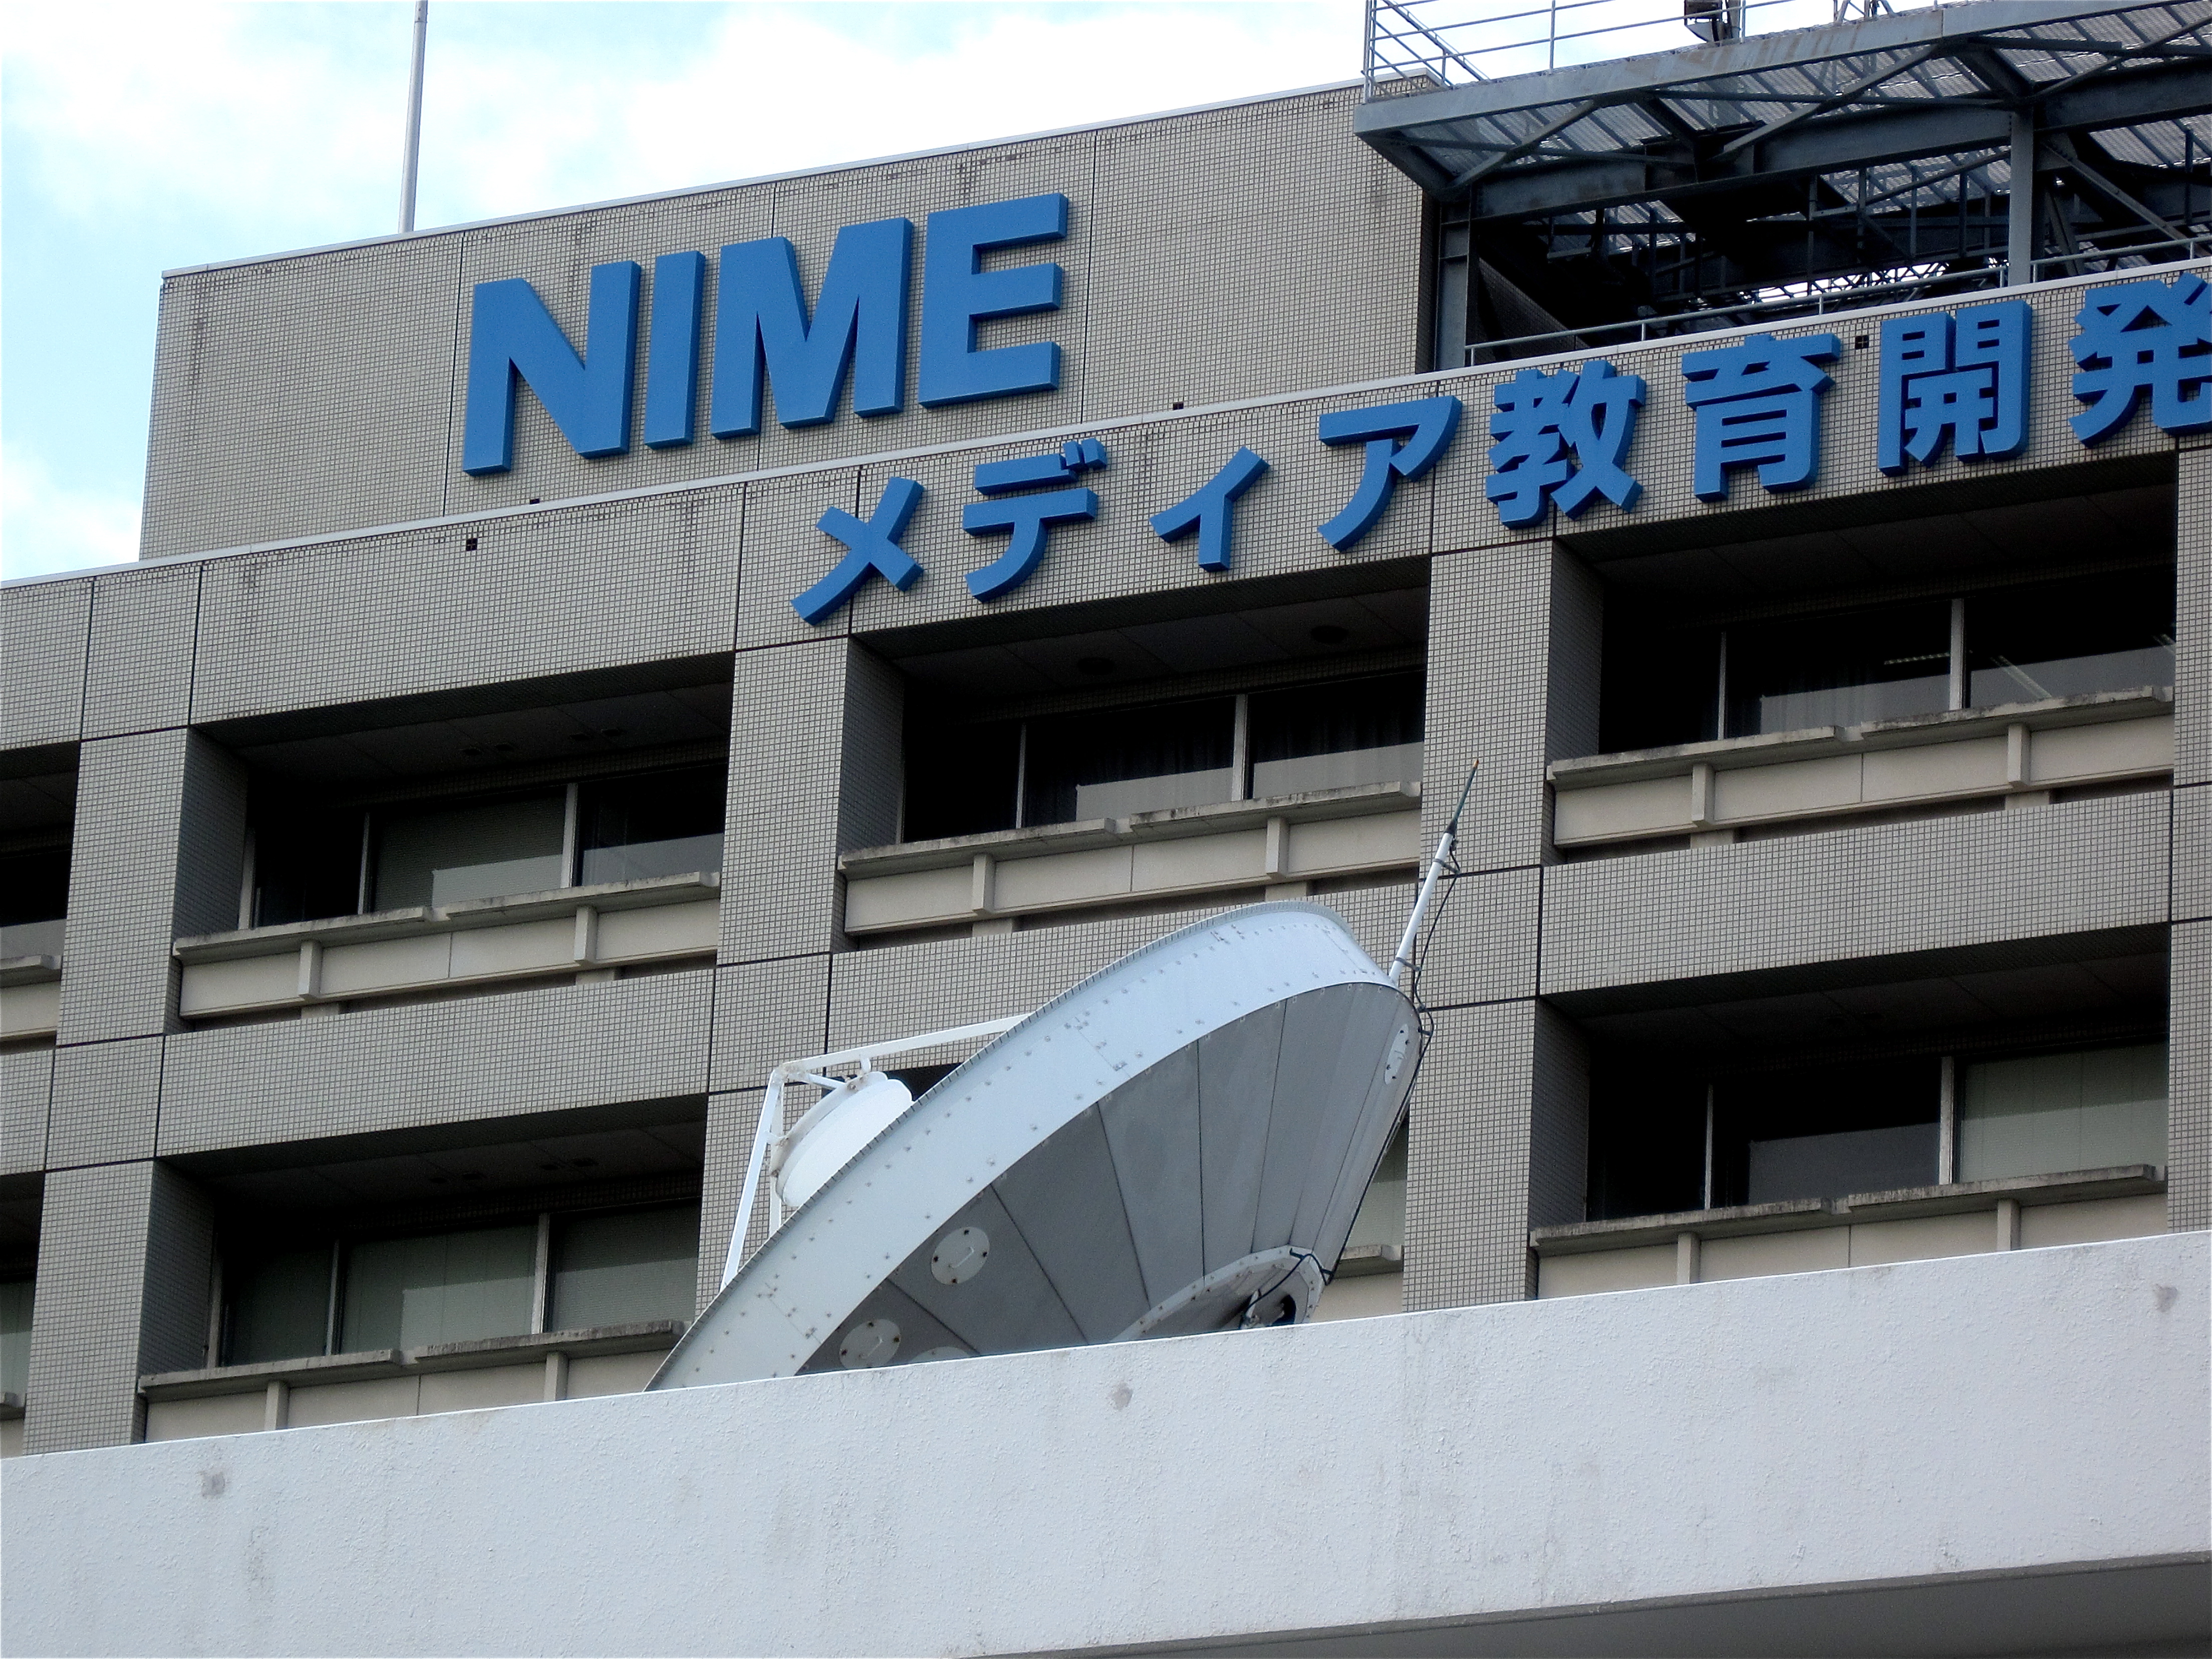
architecture, structure, advertising, facade, japan, stadium, arena, sport venue